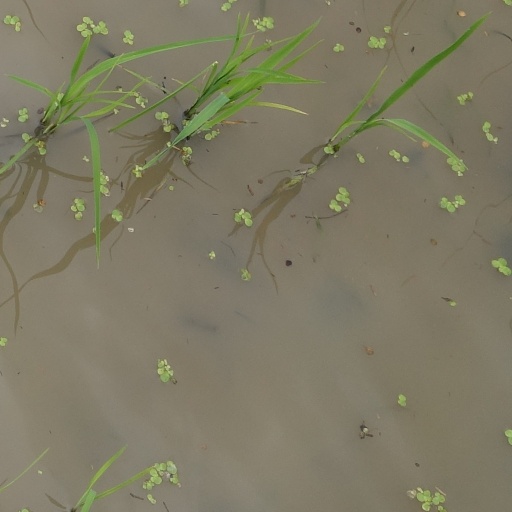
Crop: rice